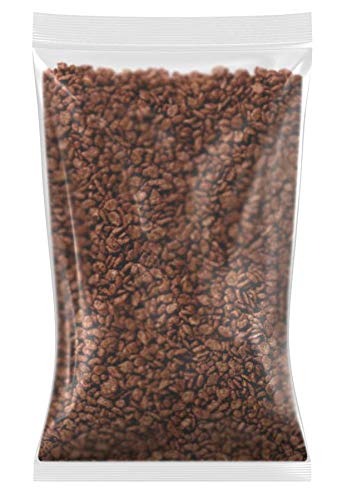
Item Name: Malt O Meal Coco Dyno-Bites Cereal, 48 Ounce -- 4 per case.
Product Description: Malt O Meal Coco Dyno-Bites Cereal, 48 Ounce -- 4 per case. Try Malt-O-Meal cereals today! Great taste, vitamins and minerals -- and more for your money in every package! Malt-O-Meal means more. Rice, Sugar, Partially Hydrogenated Vegetable Oil (Coconut And Palm Kernel), Cocoa (Processed With Alkali), Corn Syrup, Salt, Caramel Color, Natural And Artificial Flavor, Niacin (Niacinamide), Vitamin A Palmitate, Reduced Iron, Zinc (Zinc Oxide), Vitamin B6 (Pyridoxine Hydrochloride), Vitamin B2 (Riboflavin), Vitamin D, Vitamin B1 (Thiamin Mononitrate), Vitamin B12, Folate (Folic Acid), Wheat Starch. Contains Wheat
Value: 4.0
Unit: Count

Price: 71.03